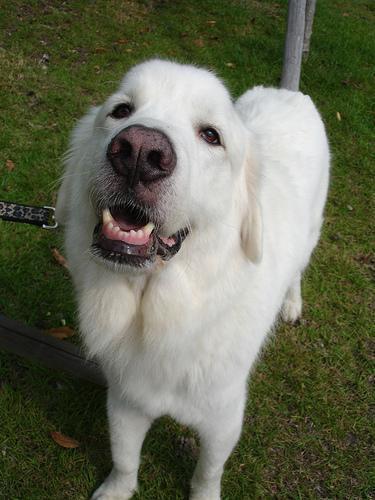
Great_Pyrenees